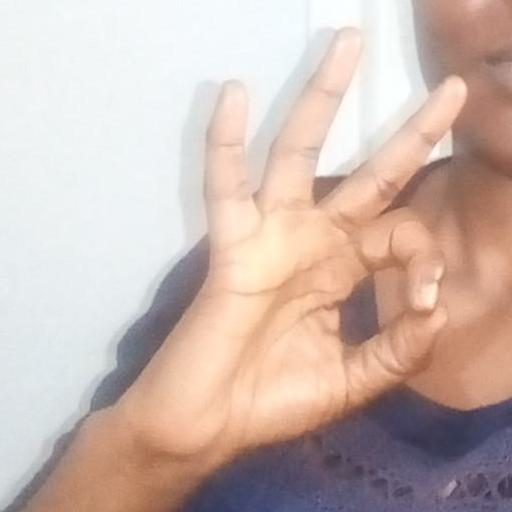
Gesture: ok